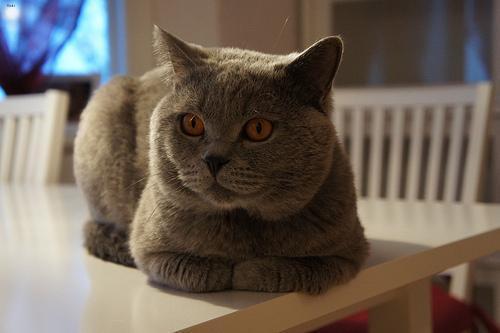
British Shorthair